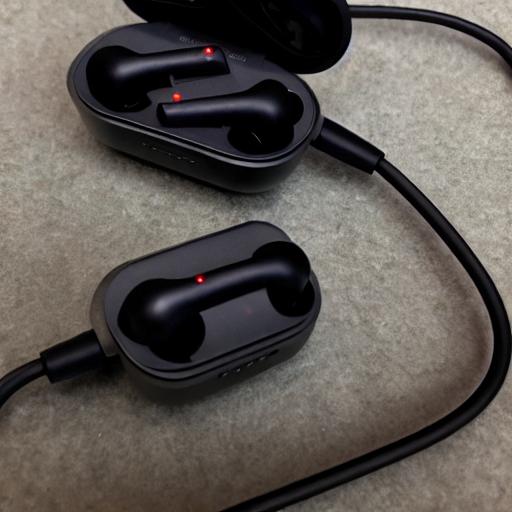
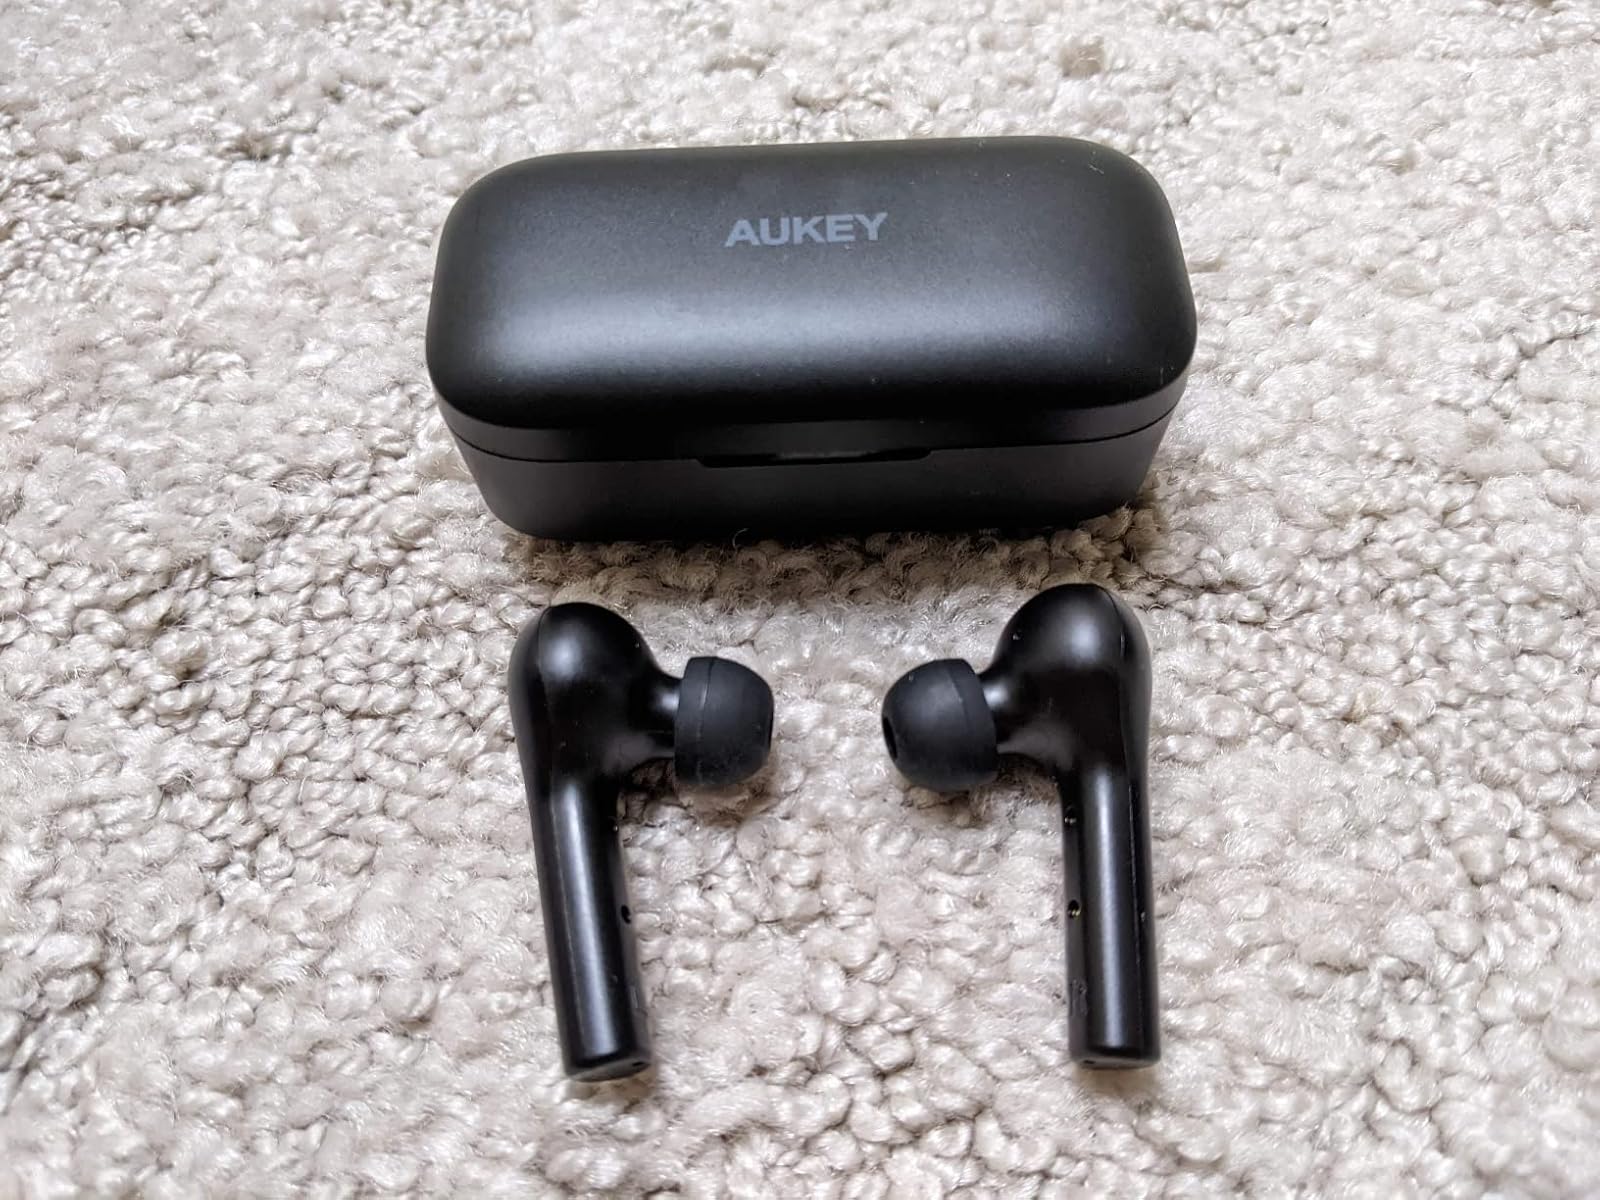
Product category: earbuds
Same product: no